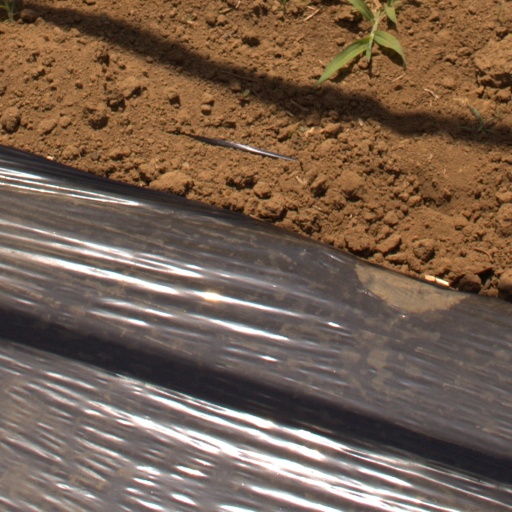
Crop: Jerusalem artichoke